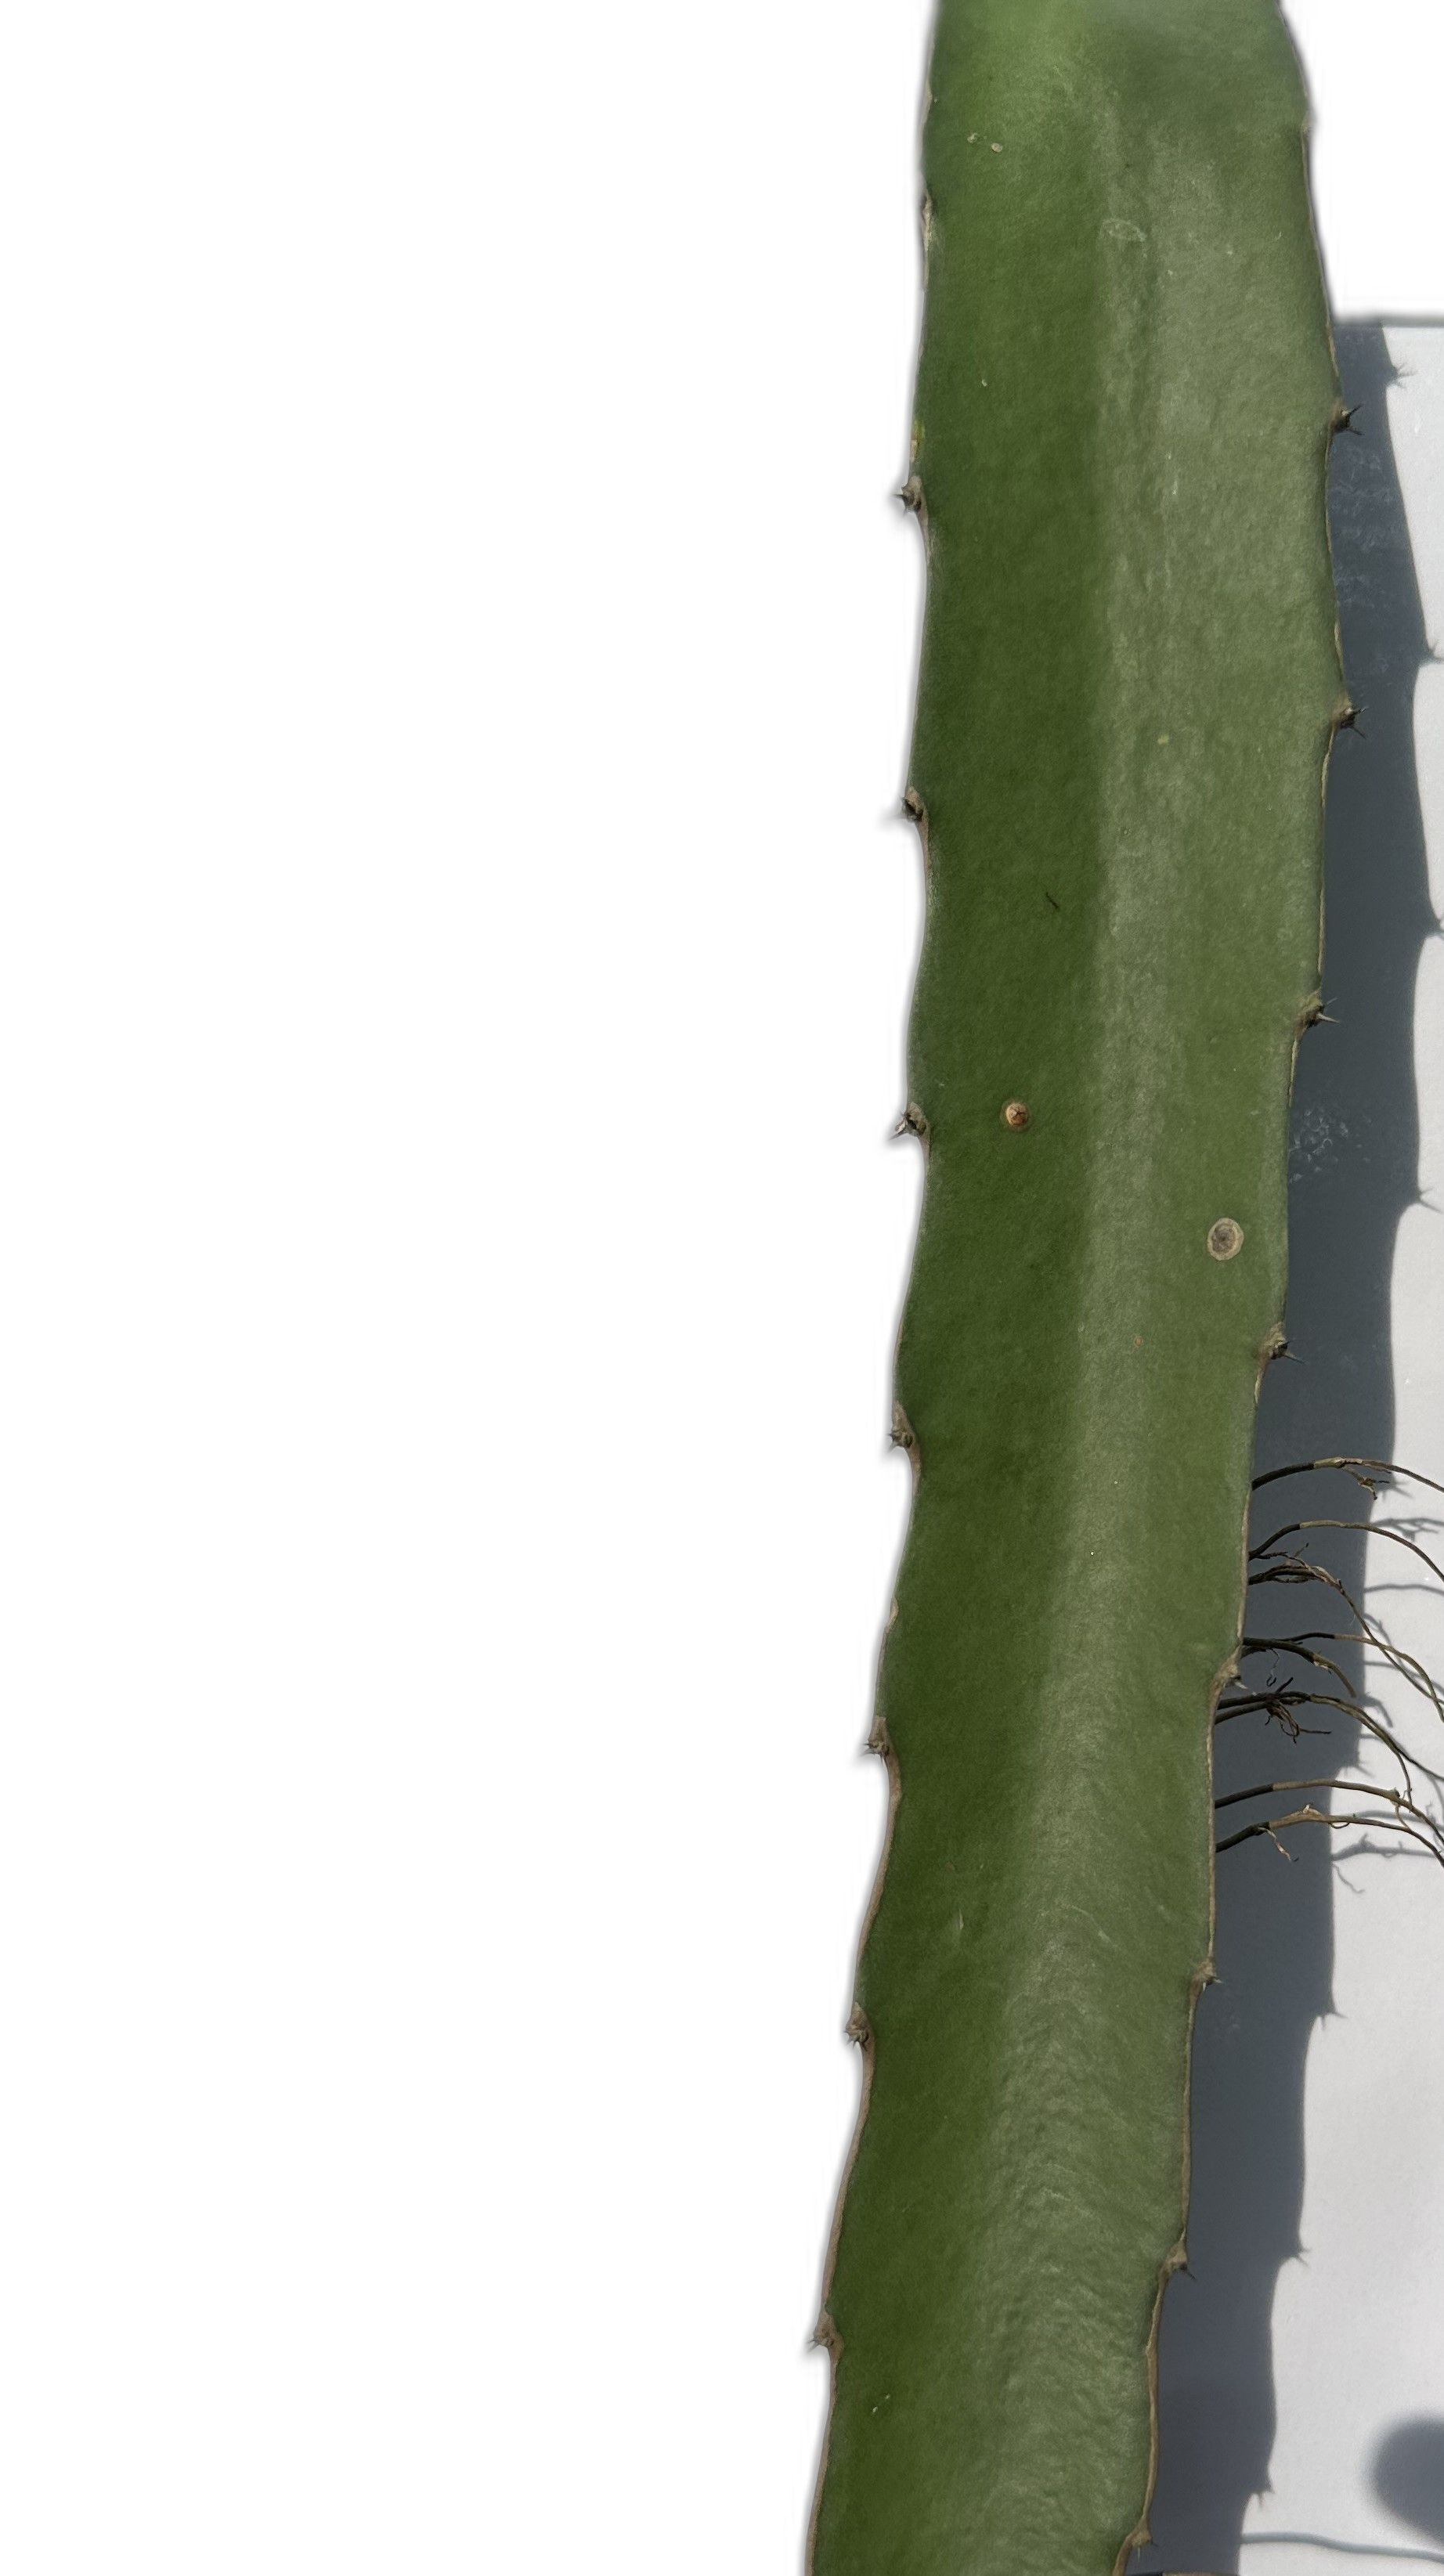
Label: Good leaf